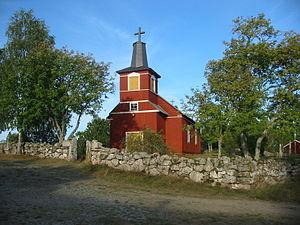
Cet article recense les églises évangéliques-luthériennes de Finlande.